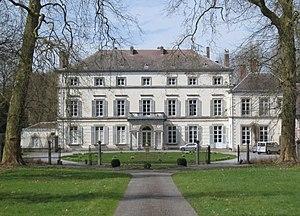
Waremme est une ville francophone de Belgique située en Région wallonne, chef-lieu d'arrondissement en province de Liège.
Cette page regroupe l'ensemble du patrimoine immobilier classé de la ville belge de Waremme.